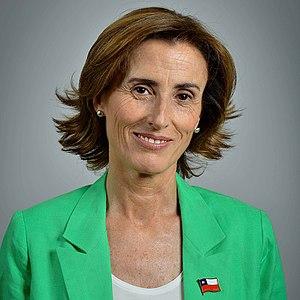
Le ministère de l'Environnement est un ministère du Chili responsable de la conception et de l'application de la politique, des plans et programmes en matière d'environnement. Il est notamment chargé de la protection et de la conservation de la biodiversité, des ressources naturelles renouvelables et du développement durable.